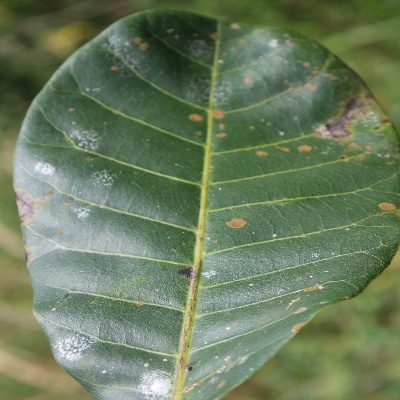
Crop: Cashew
Condition: red rust